Australia and the Empire Air Training Scheme

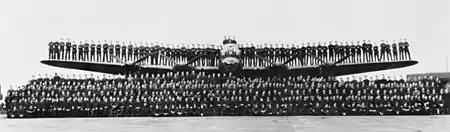
Formal portrait of members of No. 460 Squadron RAAF, commanded by Wing Commander C. E. Martin, in front of and lined up on the wing of Lancaster Bomber 'G for George'. Many of these aircrew were trained under EATS.

Following the signing of the plan, a massive construction and recruitment campaign was launched to increase the number of Australian pilots. The "Scheme" would ultimately cost Australia about £100,000,000 for her commitments. The RAAF built air and ground training schools, airfields, and specialized flying academies. While original designed only to train aircrew, the Australian government soon modified the scheme to compensate for the unique situation Australia found itself in. In addition to the Empire Air Training Scheme, wartime demands and restrictions led to shortages as funds and resources were needed for home defence. When German Strategic Bombing of British factories reduced the number of serviceable aircraft in Britain, the Australian government appropriated funds from EATS to establish the Department of Aircraft Production, the precursor to Government Aircraft Factories.